Yaruro people

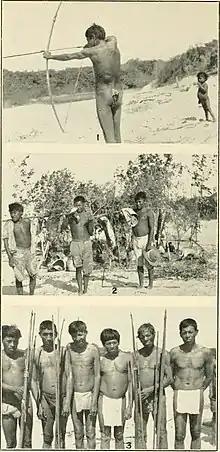

The Savanna Pumé are primarily hunter-gatherers who subsist on distinctly different diets during each of the dry and wet seasons. The River Pumé are horticulturalists who also practice some fishing, hunting and wild plant collection. Savanna Pumé men hunt primarily small terrestrial game during the wet season such as armadillos, tegu lizards, other small lizards, and rabbits. Men very infrequently obtain larger game such as capybara, deer, anteaters, or caimans. All hunting by Savanna Pumé is done with bows and arrows. Women collect several wild tubers, that are the main food during the wet season. Both sexes also perform some garden work that brings in complementary manioc as a dietary supplement without reducing their foraging for wild plants. Gardening is typical of swidden systems used by many tropical peoples throughout the world, however Savanna Pumé gardens are quite small compared with those of the River Pumé or other South American groups. In the past, foraging for turtle eggs was reported but is very uncommon today, possibly because of over-exploitation during the last 200 years. Other past game animals such as hunting for manatees are recognized as potentially edible, but no recent reports of their consumption are reported by the Pumé. During the dry season, Pumé men fish using bows and arrows, hook and line, and fish poison. The dry season also offers opportunities for bird hunting and capture of small numbers of turtles and tortoises. Women, accompanied by some men, collect feral mangos in prodigious quantities during the dry season as well as a few other species of small fruits that are much less important. River Pumé have less seasonal variation in their diet. They rely more on a diversity of cultivated crops, can fish year round in the major rivers, hunt and gather some foods, and may work in wage labor jobs for the local Criollos. River Pumé successfully raise small numbers of chickens and pigs, animals rarely husbanded by Savanna Pumé for more than a couple months before being consumed during periods of hunger